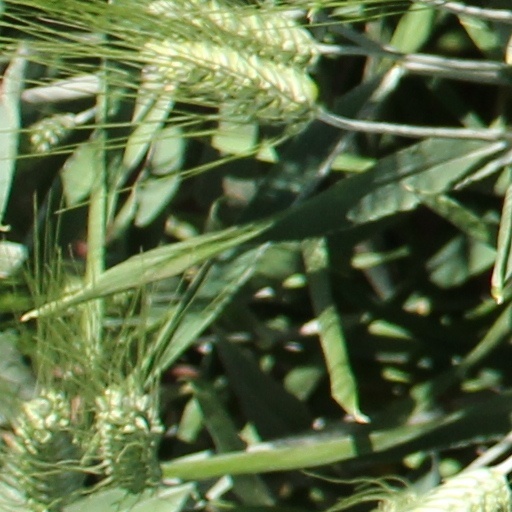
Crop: wheat